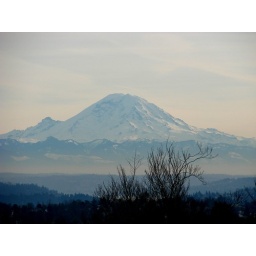
Mt. Rainier as seen from the water tower in Volunteer Park.